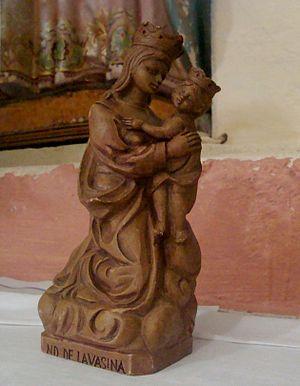
Statue en l'honneur de Notre-Dame de Lavasina, plâtre teint au brou de noix, intérieur de l'église paroissiale d'Isolaccio-di-Fiumorbo.
Le brou de noix est un colorant naturel extrait de l'écorce de la noix. Il sert pour la teinture du bois, et pour la fabrication d'une encre brune, de teinte plus chaude que le bistre, qui s'emploie en lavis et parfois en calligraphie.